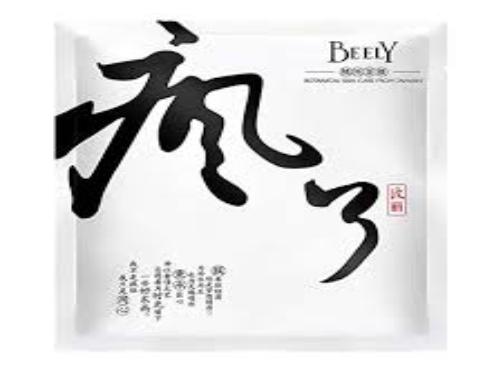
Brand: BEELY
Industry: Necessities